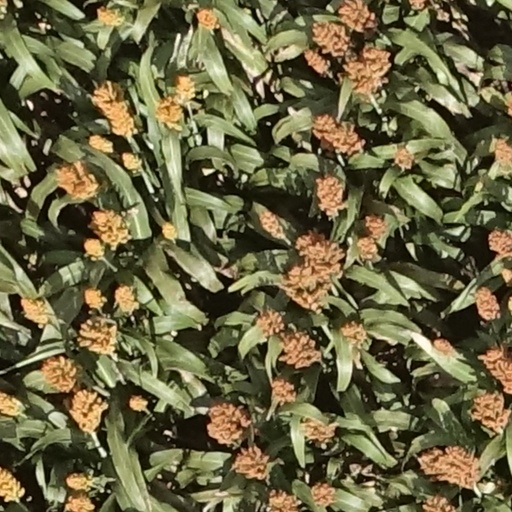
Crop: sorghum